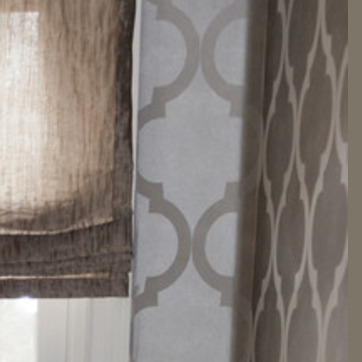
Material: wallpaper